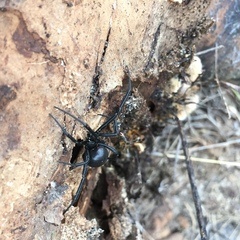
Species: Lactrodectus_hesperus